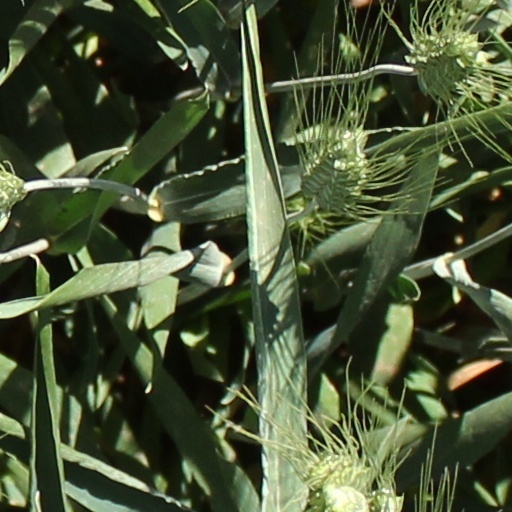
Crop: wheat